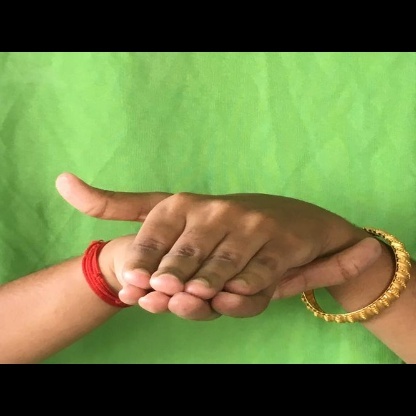
Mudra: Matsya